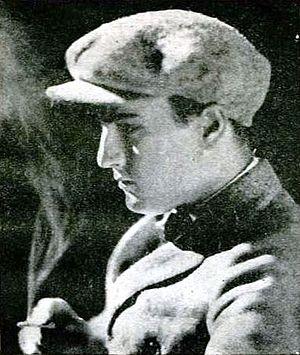
George O'Hara est un acteur américain et scénariste de l'époque du cinéma muet.